Lars Petterson-Adolph Carlson Three-Decker

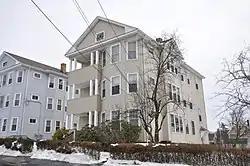

The Lars Petterson-Adolph Carlson Three-Decker is a historic triple decker house in Worcester, Massachusetts. Built c. 1918 by Lars Petterson, a local builder, the house has well-preserved Colonial Revival styling. The house was listed on the National Register of Historic Places in 1990.